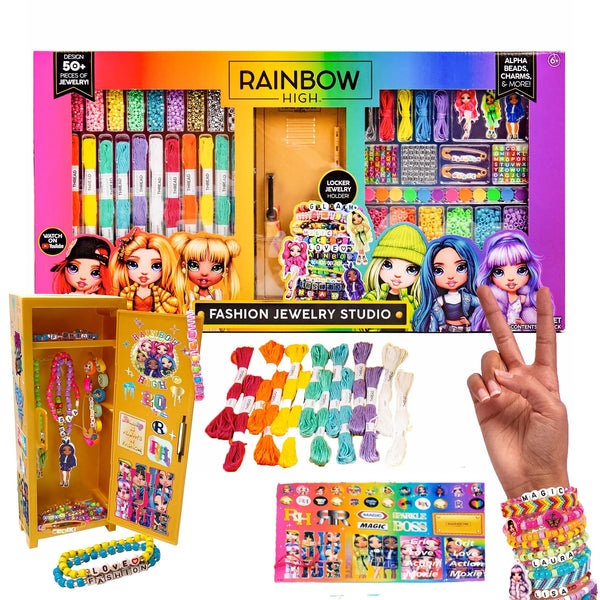
Rainbow High Fashion Jewelry Studio, Create Over 50 Pieces of Jewelry
Get free shipping on orders of $35 or more, or with a Walmart+ subscription.
Brand: Walmart
Category: Toys & Games > Toys > Art & Drawing Toys > Beading & Jewelry Making Kits